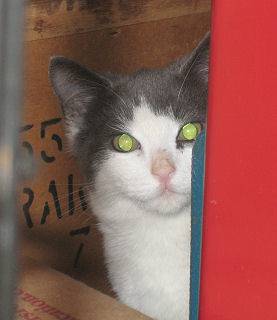
Label: cat